Michael Klar

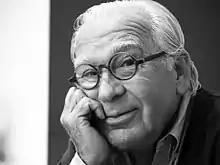
Klar in 2013

Michael Klar (1943 – 2 September 2023) was a German graphic artist, designer and professor for visual communication.